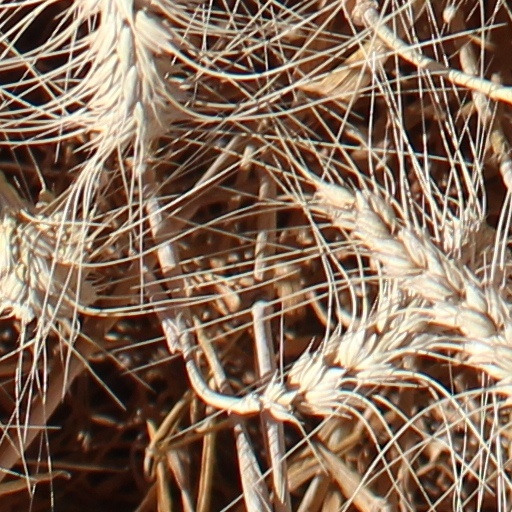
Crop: wheat